Chôros No. 14

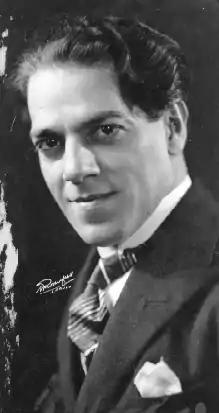
Heitor Villa-Lobos

Chôros No. 14 is a work for choruses, orchestra, and band, written in 1928 by the Brazilian composer Heitor Villa-Lobos. It is the last of a series of fourteen numbered compositions collectively titled "Chôros", ranging from solos for guitar and for piano up to works scored for soloist or chorus with orchestra or multiple orchestras, and in duration up to over an hour. The whereabouts of the score of "Chôros No. 14" is unknown.